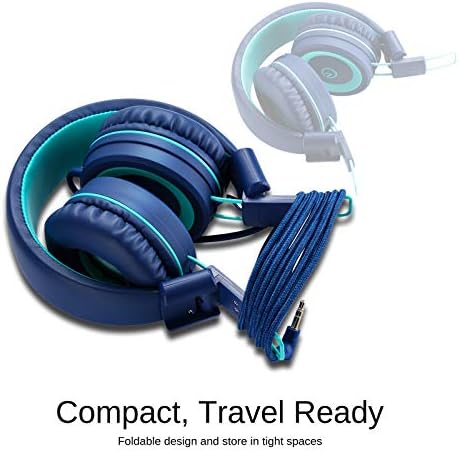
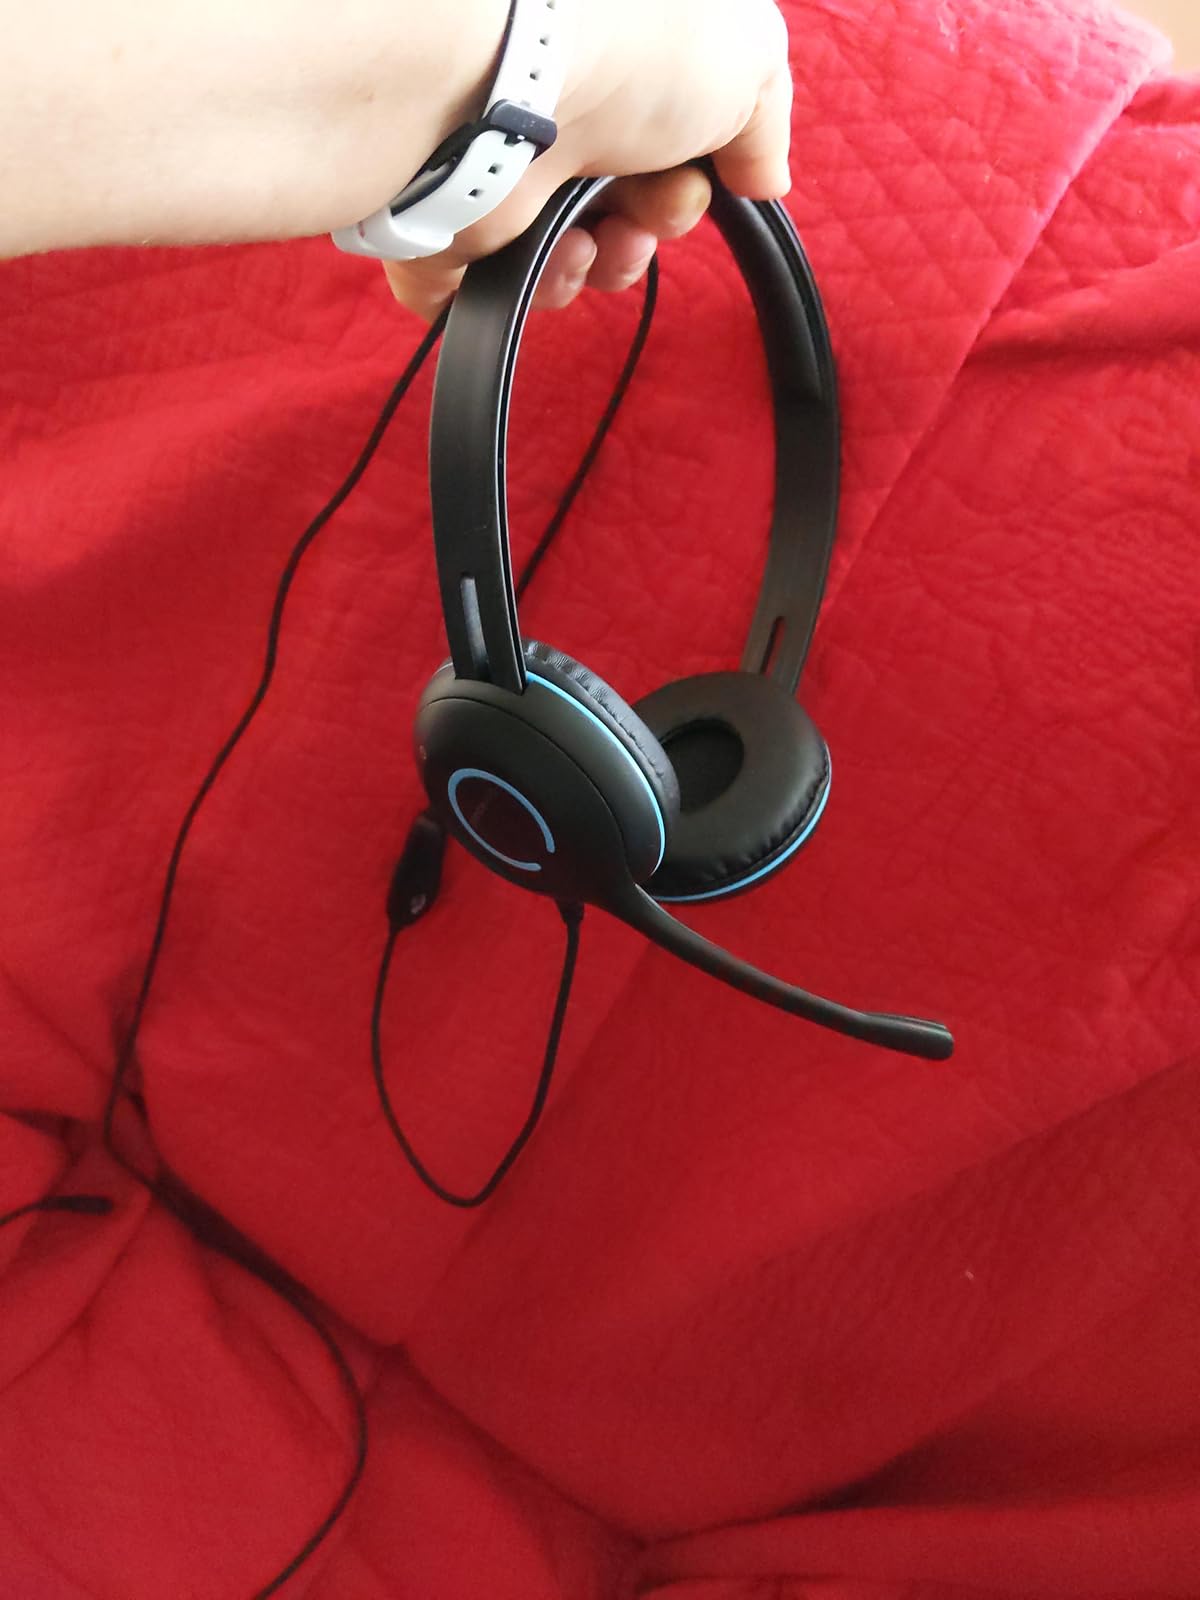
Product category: headphones
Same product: no